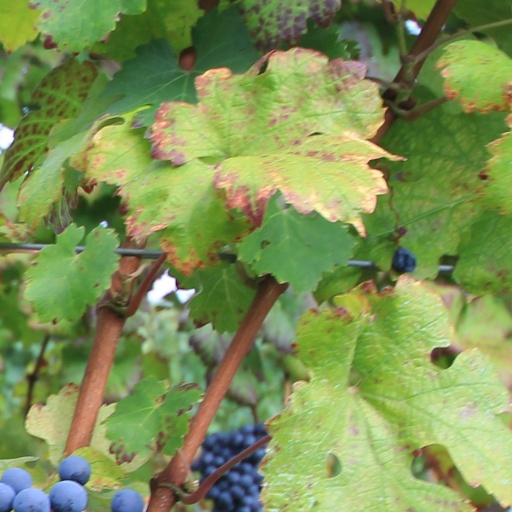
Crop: grape